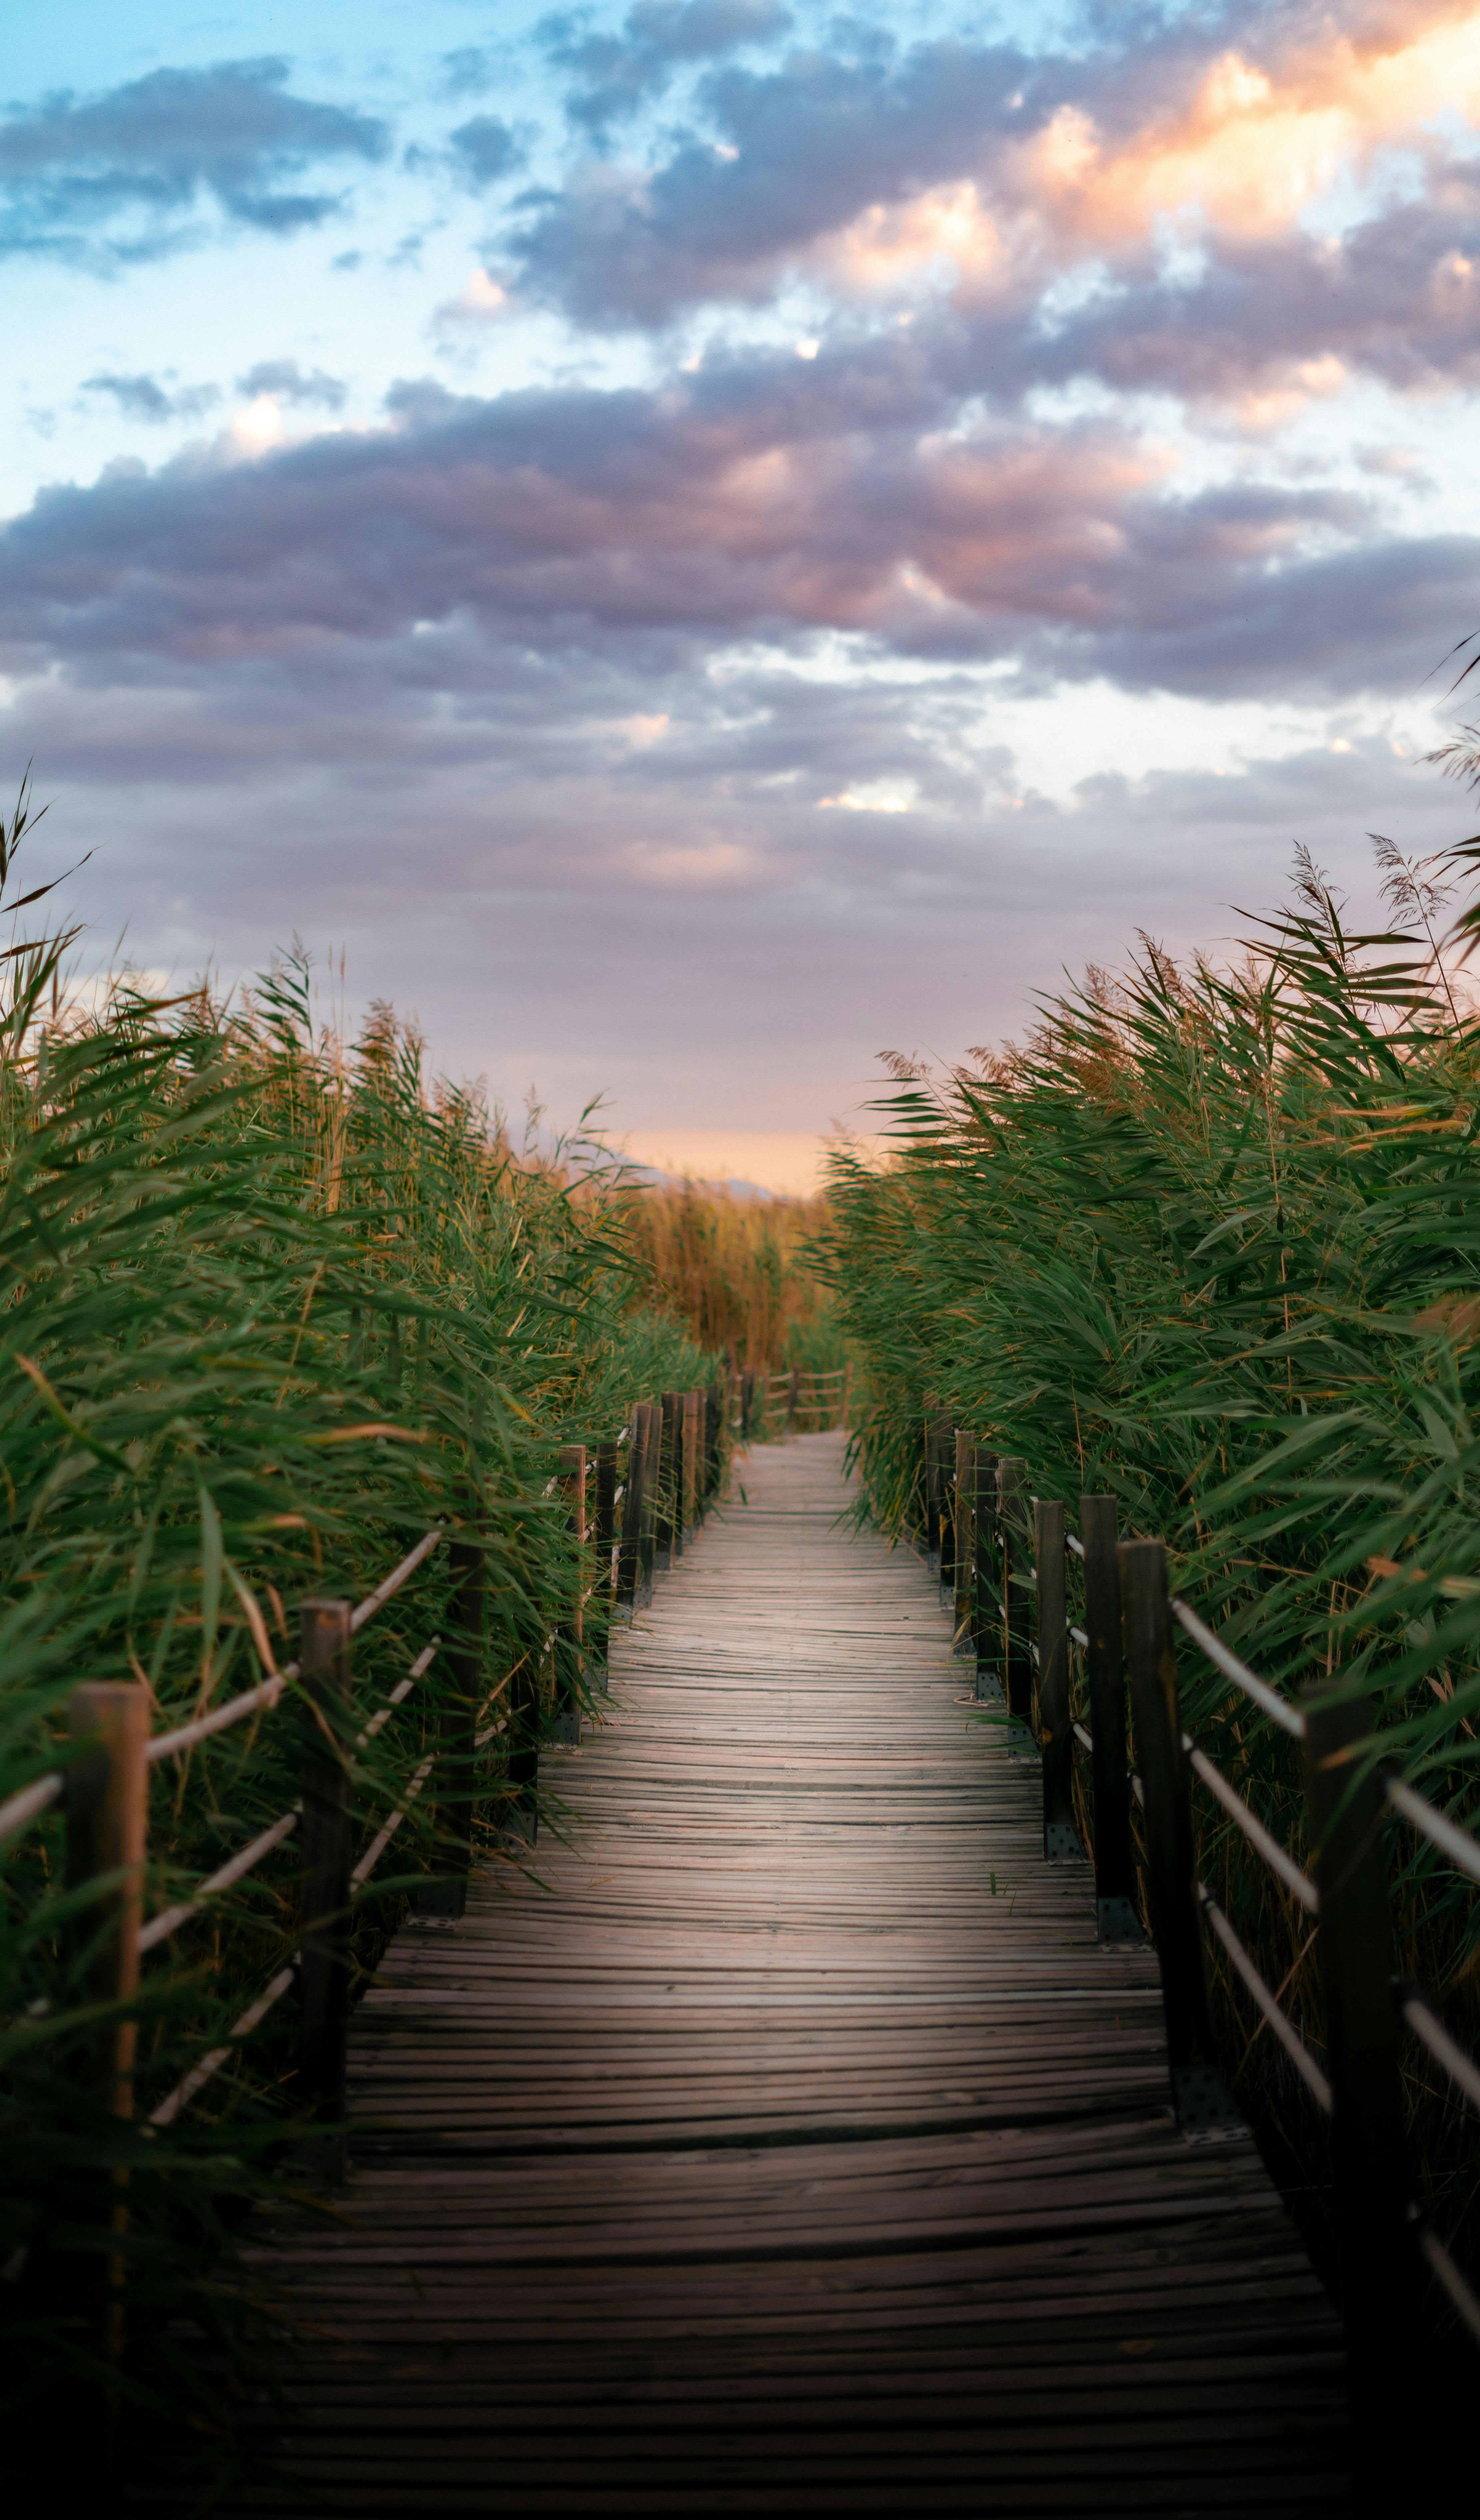
natural, cloud, sky, plant, natural landscape, vegetation, wood, sunlight, grass, agriculture, morning, landscape, horizon, afterglow, grass family, People in nature, tree, sunrise, plantation, dusk, prairie, sunset, cumulus, meteorological phenomenon, field, walkway, evening, grassland, flowering plant, symmetry, crop, boardwalk, plant stem, cash crop, ocean, farm, harvest